Wounded (2013 film)

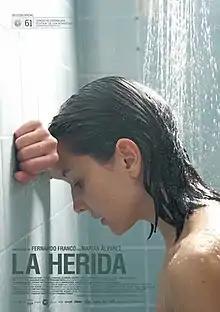
Film poster

Wounded is a 2013 Spanish drama film directed by Fernando Franco, who also co-wrote it. The film stars Marian Álvarez. It is a Kowalski Films, Pantalla Partida, Elamedia, Encanta Films and Ferdydurke Films production.